IBM PS/55

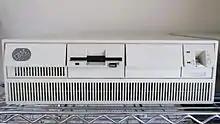
PS/55 Model 5550-T

The or PS/55 is a personal computer series released from IBM Japan in 1987.